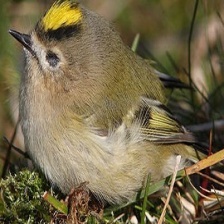
Species: COMMON FIRECREST
Scientific name: REGULUS IGNICAPILLA